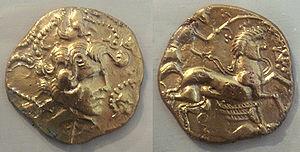
Le Trésor des Sablons est une découverte fortuite, entre 1991 et 1997, dans le quartier des Sablons dans la Sarthe, d'un important ensemble de statères gaulois en or datant du Iᵉʳ siècle av. J.-C. et rattachés au peuple des Cénomans ou Aulerques Cénomans.
Les Vénètes sont l'un des peuples de Gaule celtique. Leur territoire occupait approximativement le royaume du Bro Waroch créé plus tard, au Vᵉ siècle par les Bretons, correspondant au futur pays de Vannes et à l'actuel département du Morbihan. Le peuple des Vénètes, dont la capitale se situa probablement à Locmariaquer jusqu'au Iᵉʳ siècle av. J.-C., et par la suite à Vannes, est notamment connu parce que cité par Jules César dans ses Commentaires sur la Guerre des Gaules en tant que peuple rebelle à l'empire romain. Au cours du Iᵉʳ siècle av. J.-C., les Romains donnèrent comme nouvelle capitale aux Vénètes la cité de Darioritum, l'actuelle Vannes.
L'histoire de Vannes se déploie sur plusieurs millénaires, depuis la protohistoire. Après la guerre qui les opposa aux légions de César, l’administration romaine fait de Darioritum, nom antique de la ville, la civitas des Vénètes à la fin du Iᵉʳ siècle av. J.-C. sous le règne d'Auguste. À la fin de l'Empire romain, des colons bretons ainsi que des soldats maures sont installés pour protéger la région des pirates saxons. C’est aussi entre le IIIᵉ siècle et le Vᵉ siècle que la ville se fortifie et se christianise. La ville accueille l’évêché et les ordres religieux catholiques en 465 lors du concile de Vannes. Ce concile consacre Patern, saint patron de la cité, saint fondateur de Bretagne et premier évêque attesté de Vannes.